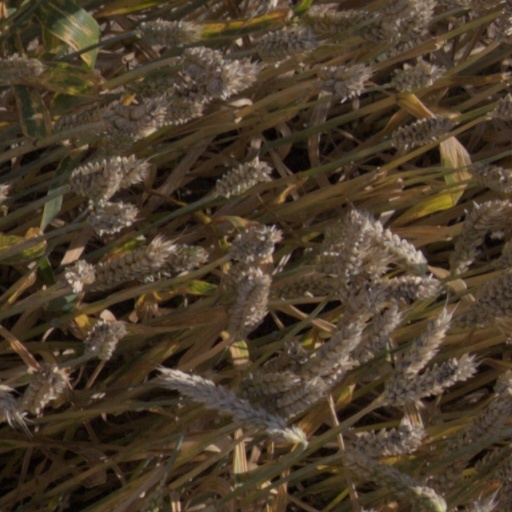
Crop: wheat